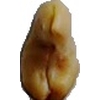
Label: caju_seed